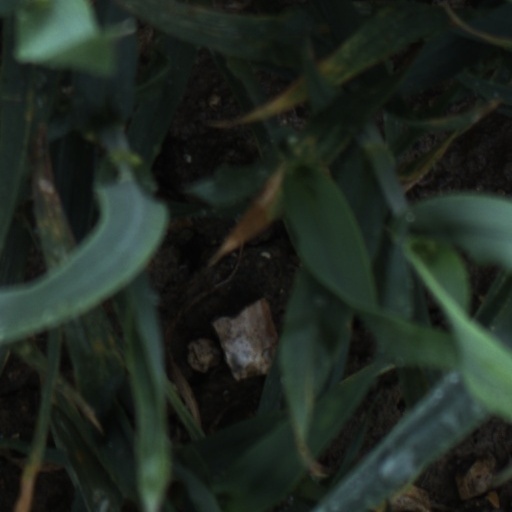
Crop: wheat